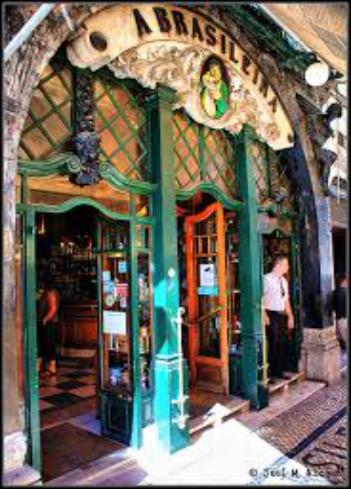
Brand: Cafe A Brasileira
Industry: Food